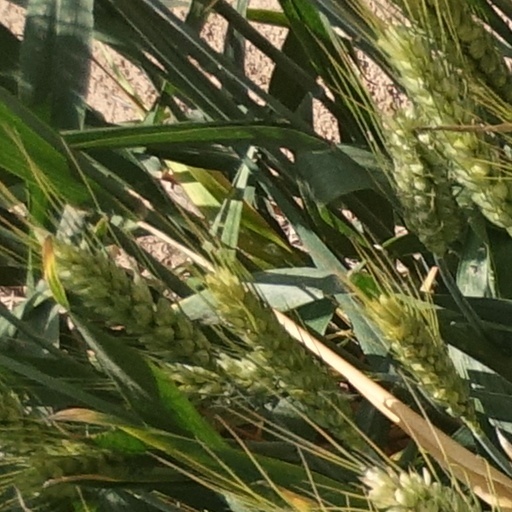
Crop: wheat